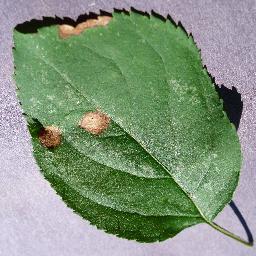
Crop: apple
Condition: black_rot